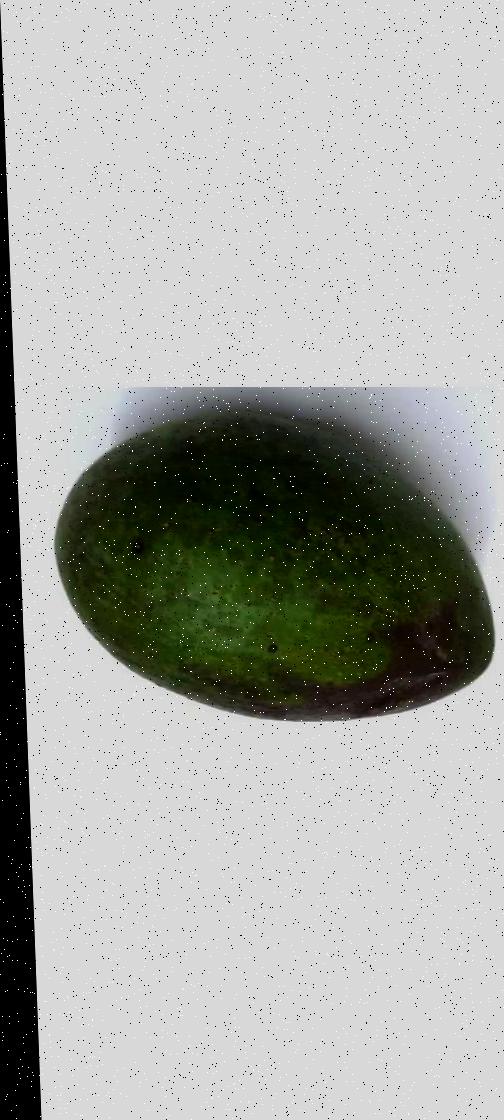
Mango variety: Ashshina Zhinuk